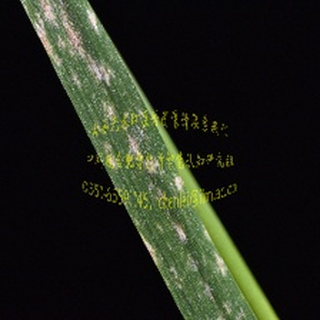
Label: wheat_mildew